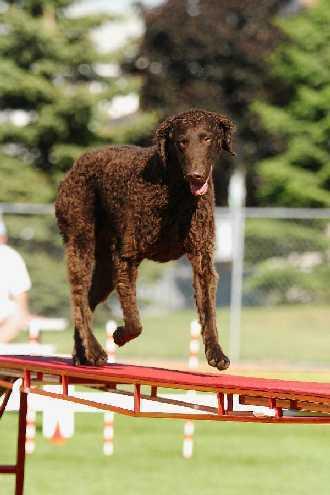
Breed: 202-n000028-curly_coated_retriever